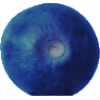
Label: Huckleberry 1